Edmonton/Cooking Lake Airport

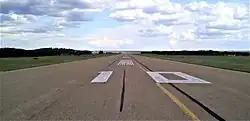
Runway 10

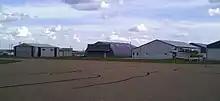
Hangars at Cooking Lake Airport

Edmonton/Cooking Lake Airport is a registered aerodrome located 15 kilometers east of Edmonton, Alberta, Canada, on the west shore of Cooking Lake, north of the hamlet of South Cooking Lake, Alberta, Canada. Cooking Lake Airport is the largest of two public airports located within Strathcona County and currently serves 87 per cent of the county's public aeronautical traffic.